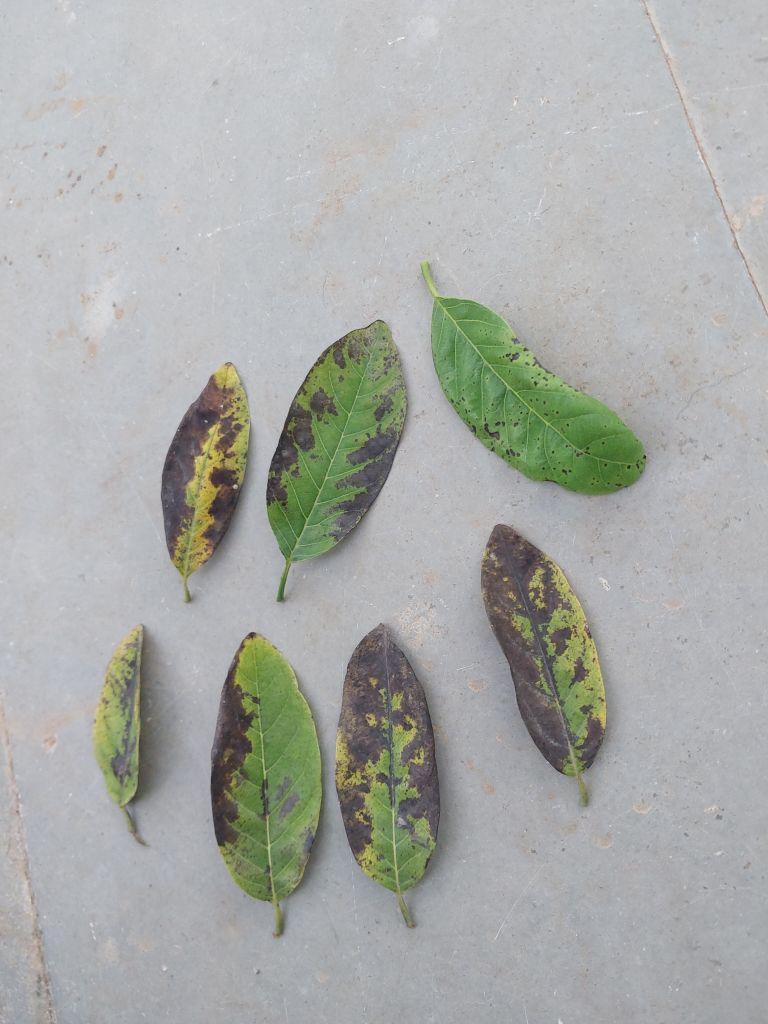
Disease label: Leaf spot on Leaves